American Made (film)

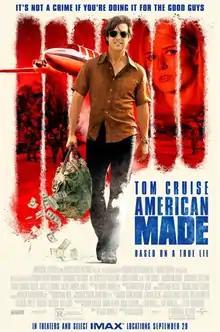
Theatrical release poster

American Made is a 2017 American action comedy film directed by Doug Liman, written by Gary Spinelli and starring Tom Cruise, Domhnall Gleeson, Sarah Wright, Alejandro Edda, Mauricio Mejía, Caleb Landry Jones and Jesse Plemons. It is inspired by the life of Barry Seal, a former TWA pilot who became a drug smuggler for the Medellín Cartel in the 1980s and then, to avoid jail time, became an informant for the DEA.